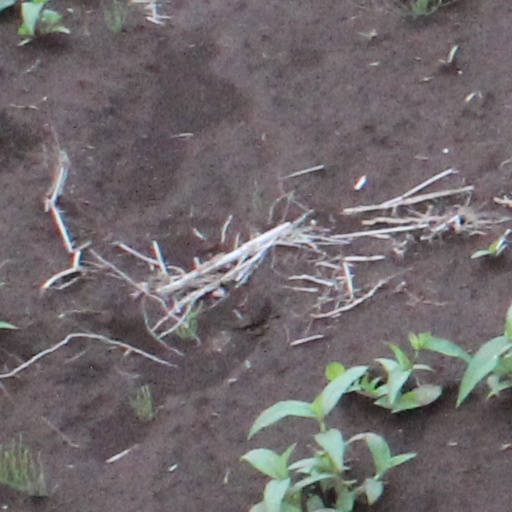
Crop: wheat